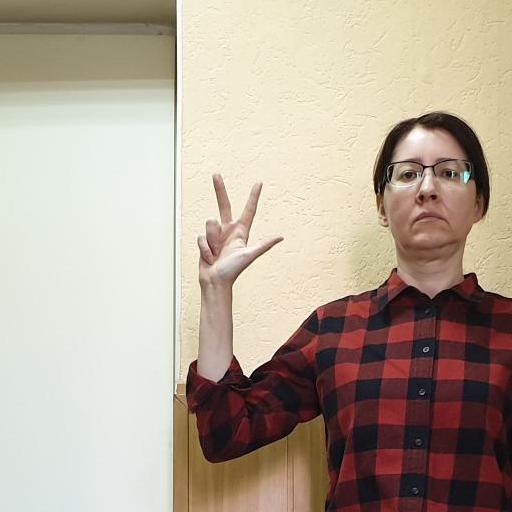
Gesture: three2